Peaked cap

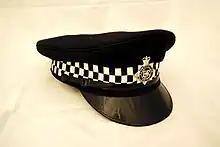
A peaked cap used by the Metropolitan Police

In the United States Army, service caps are optional for wear with the green service uniform. They consist of a dark olive drab top and hat band matching the uniform coat with a russet brown leather visor and chinstrap. The combination cap for the blue service is midnight blue matching the uniform coat with a gloss black visor. The enlisted cap has a golden stripe on top of the cap band and a black chinstrap. The version for officers has a cap band with the branch-of-service color between two golden stripes, and a gold-colored chinstrap. Field-grade officers have oak leaves, known unofficially as "scrambled eggs", on the visor. General officers' caps are similar to those of field-grade officers, but the cap band is dark blue and embroidered with gold oak leaf motifs. For both the green and blue caps, enlisted soldiers wear a cap badge of a circular disk embossed with the United States' coat of arms, while officers wear a larger badge of the coat of arms without any backing.